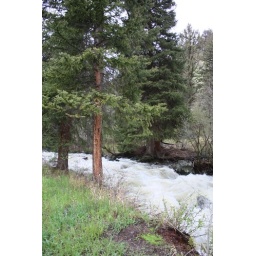
water rushing by trees